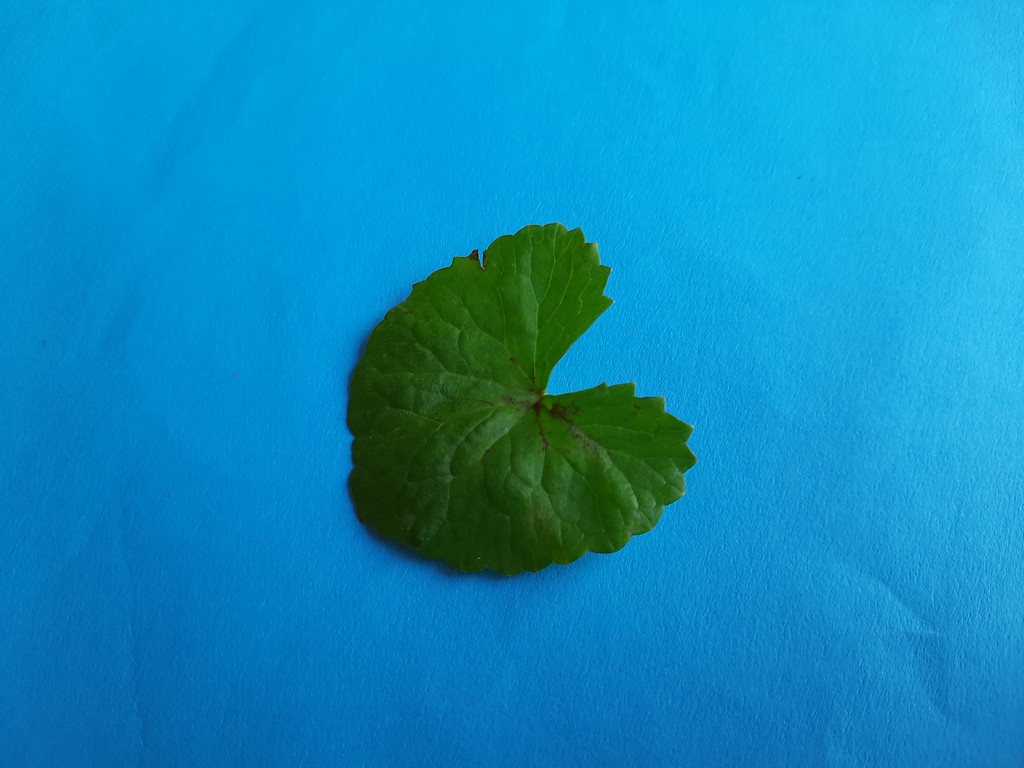
Label: Unhealthy